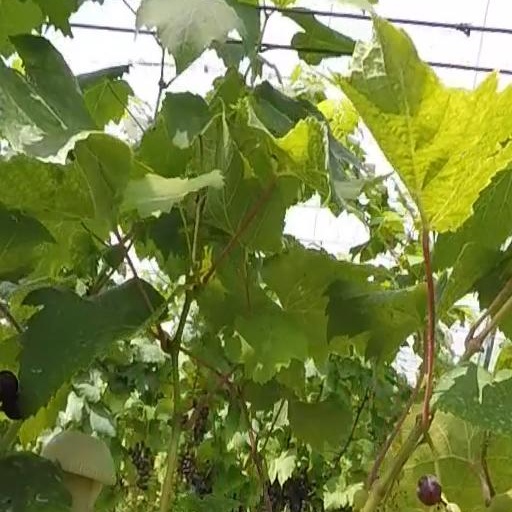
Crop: grape